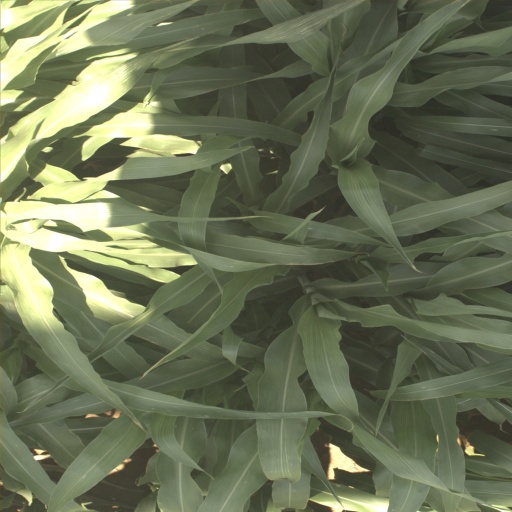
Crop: sorghum